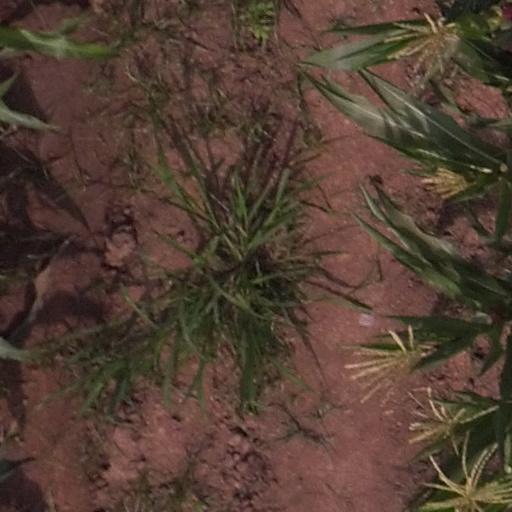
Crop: maize; corn